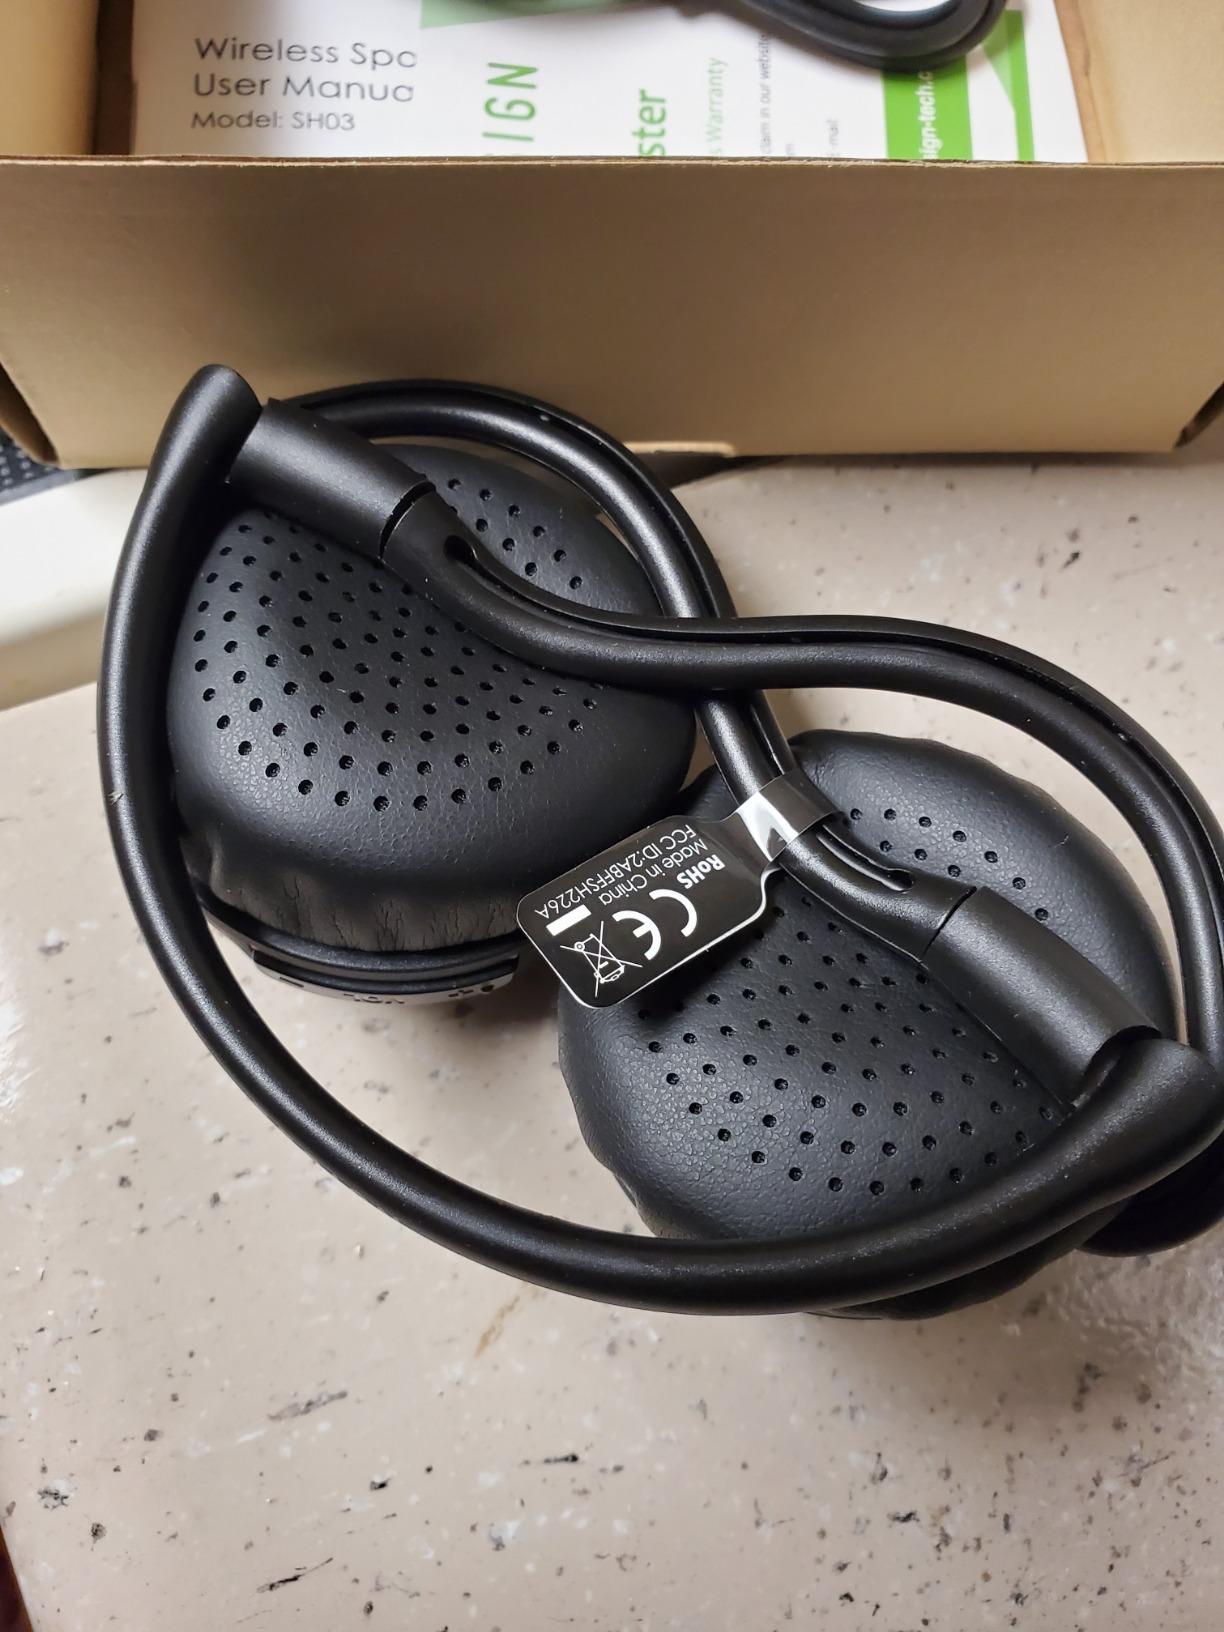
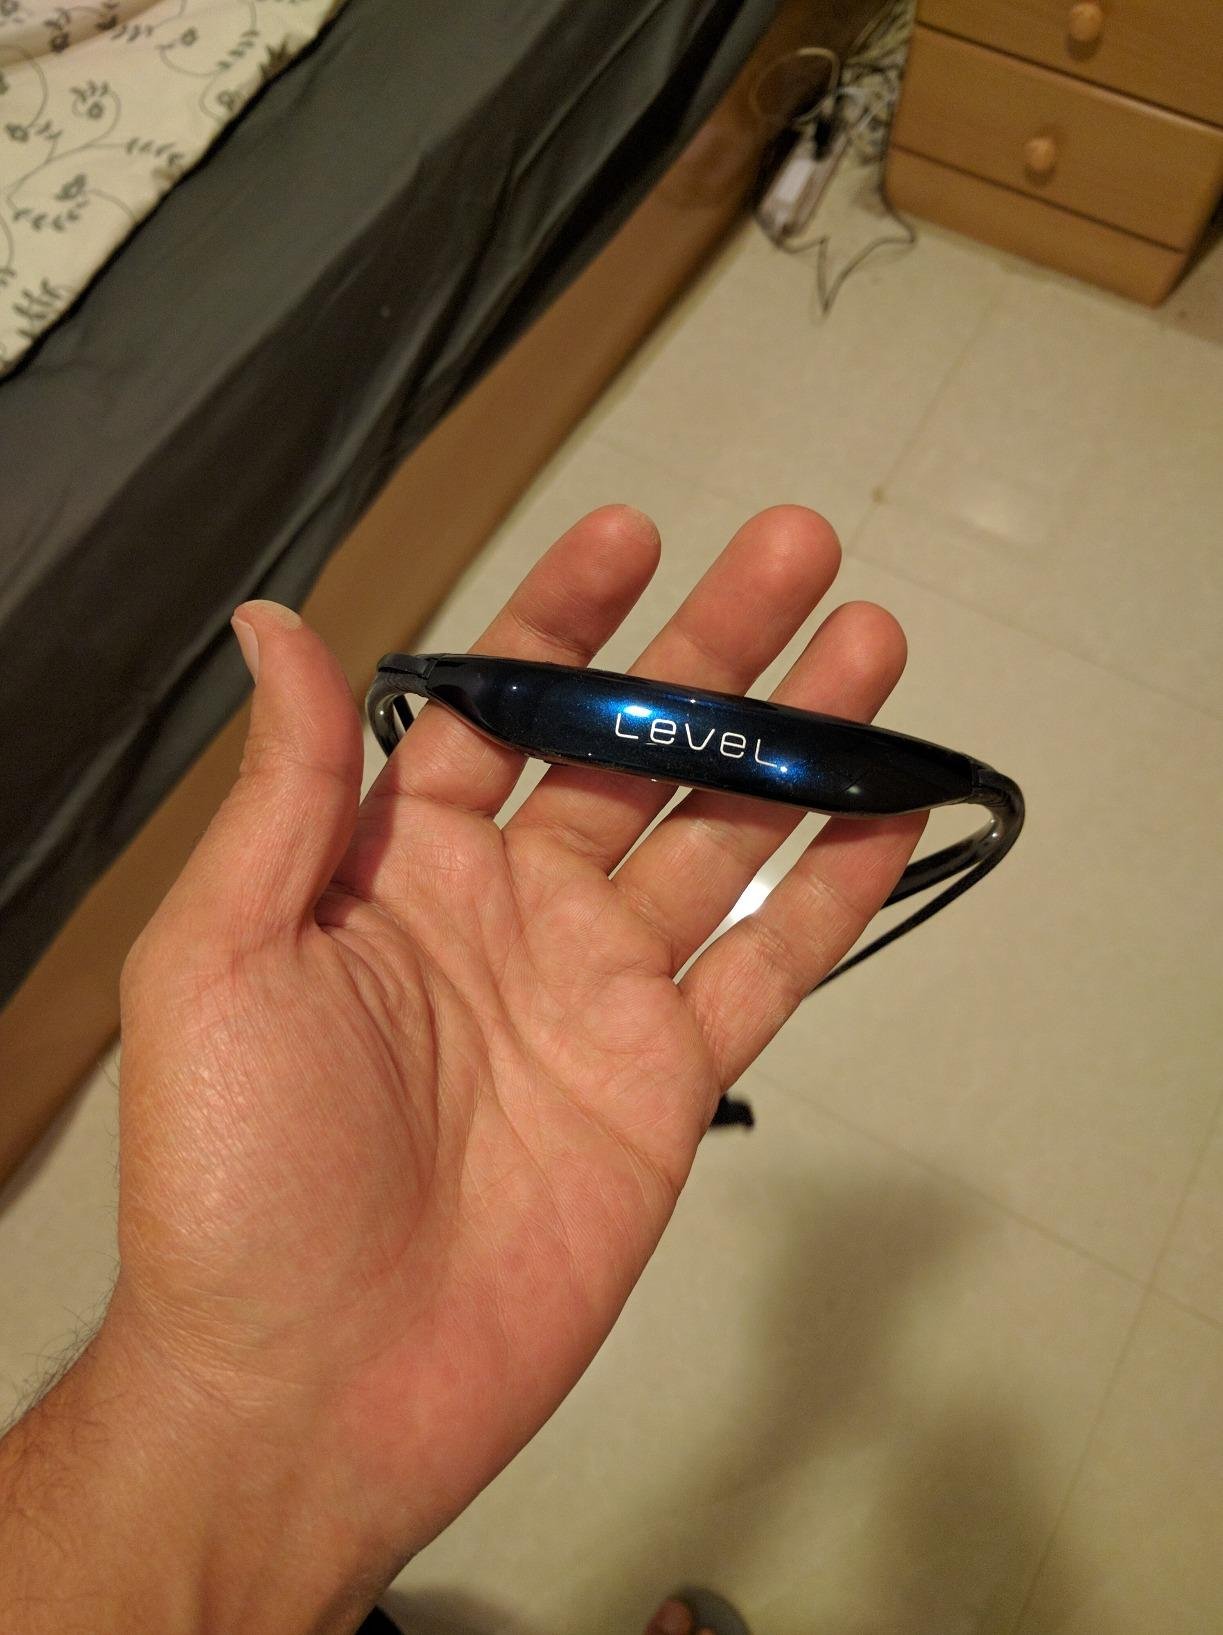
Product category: headphones
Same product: no